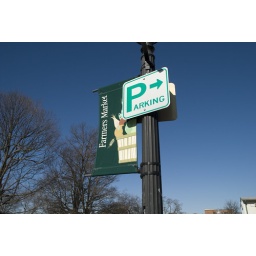
Very blue sky in downtown Blacksburg--no edits!